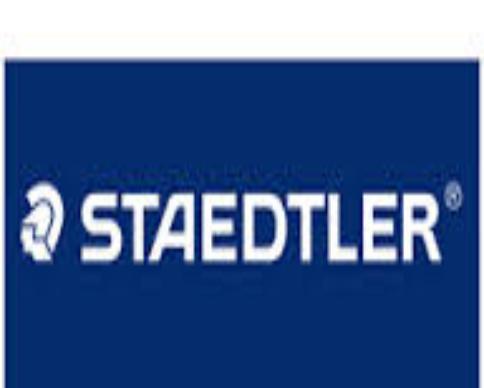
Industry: Necessities